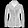
Label: Coat